Master System

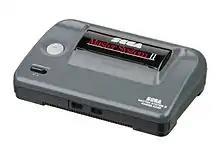
Master System II, a cost-reduced version released in 1990 by Sega

Though the SG-1000 had not been released in the United States, Sega hoped that their video game console business would fare better in North America than it had in Japan. To accomplish this, Sega of America was established in 1986 to manage the company's consumer products in North America. Rosen and Nakayama hired Bruce Lowry, Nintendo of America's vice president of sales. Lowry was persuaded to change companies because Sega would allow him to start his new office in San Francisco. He chose the name "Sega of America" for his division because he had worked for Nintendo of America and liked the combination of words. Initially, Sega of America was tasked with repackaging the Mark III for a Western release. Sega of America rebranded the Mark III as the Master System, similar to Nintendo's reworking of the Famicom into the Nintendo Entertainment System (NES). The name was chosen by Sega of America employees throwing darts against a whiteboard of suggested names. Plans to release a cheaper console, the Base System, also influenced the decision. Okawa approved of the name after being told it was a reference to the competitive nature of both the video game industry and martial arts, in which only one competitor can be the "Master". The console's futuristic final design was intended to appeal to Western tastes. The North American packaging was white to differentiate it from the black NES packaging, with a white grid design inspired by Apple computer products.